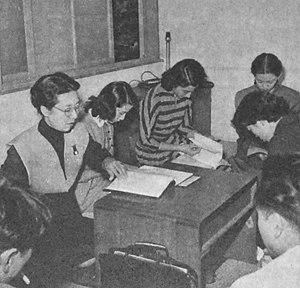
Kinuyo Tanaka, née à Shimonoseki le 29 novembre 1909 et morte à Tokyo le 21 mars 1977, est une actrice et réalisatrice japonaise.
Lettre d'amour est un film japonais de Kinuyo Tanaka sorti en 1953.